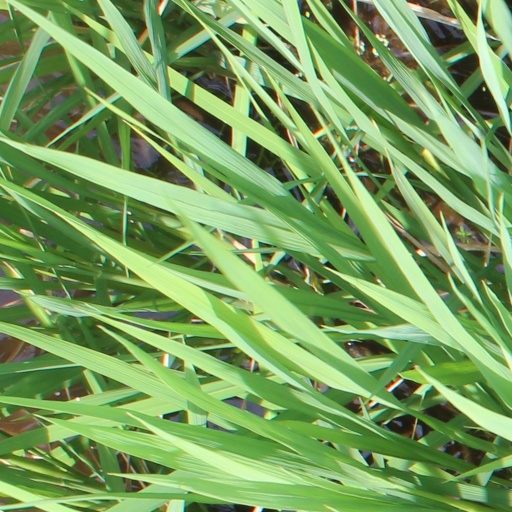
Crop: rice